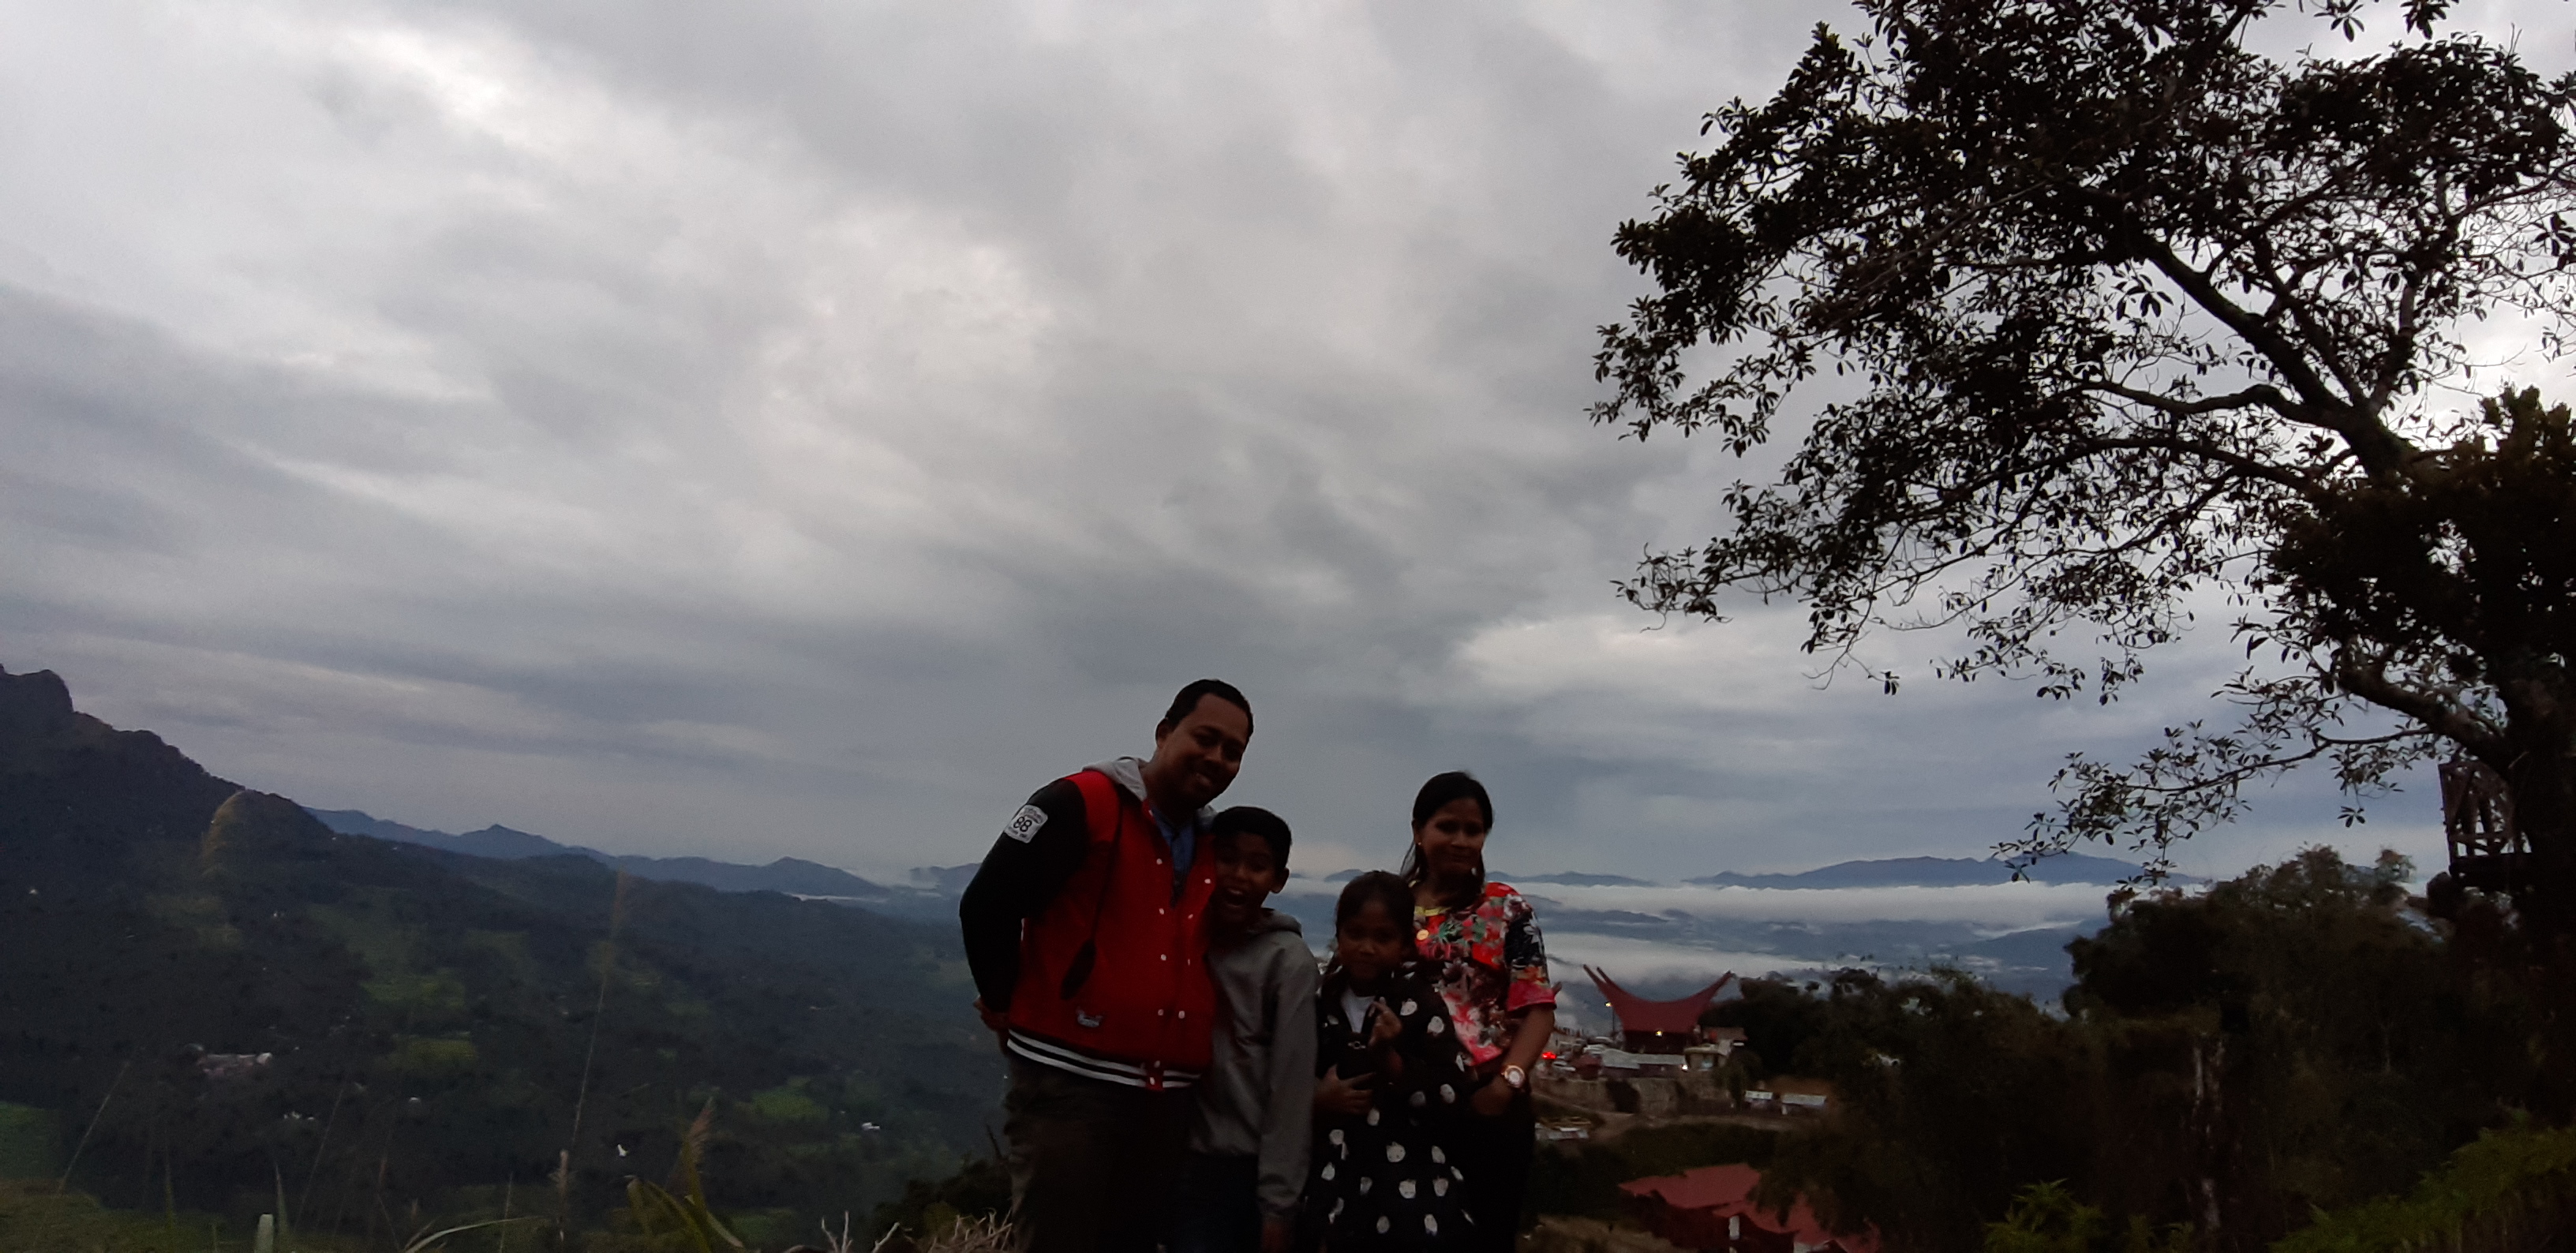
natural, nature, photograph, hill station, sky, cloud, highland, wilderness, hill, mountain, travel, leaf, fun, tourism, adventure, tree, photography, recreation, leisure, mountain range, vacation, landscape, fell, cumulus, ridge, meteorological phenomenon